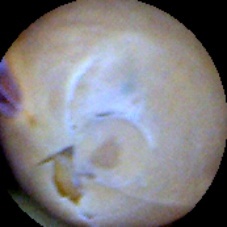
Label: Skin-damaged